Cambrai

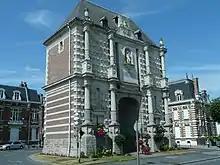
The Notre-Dame Gate (1634)

Cambrai has over a hundred clubs or sporting associations, including the playing in the Women's field hockey Championship of France, as well as the team of which plays in the League (2nd division) and is the only professional club of le Cambrésis.